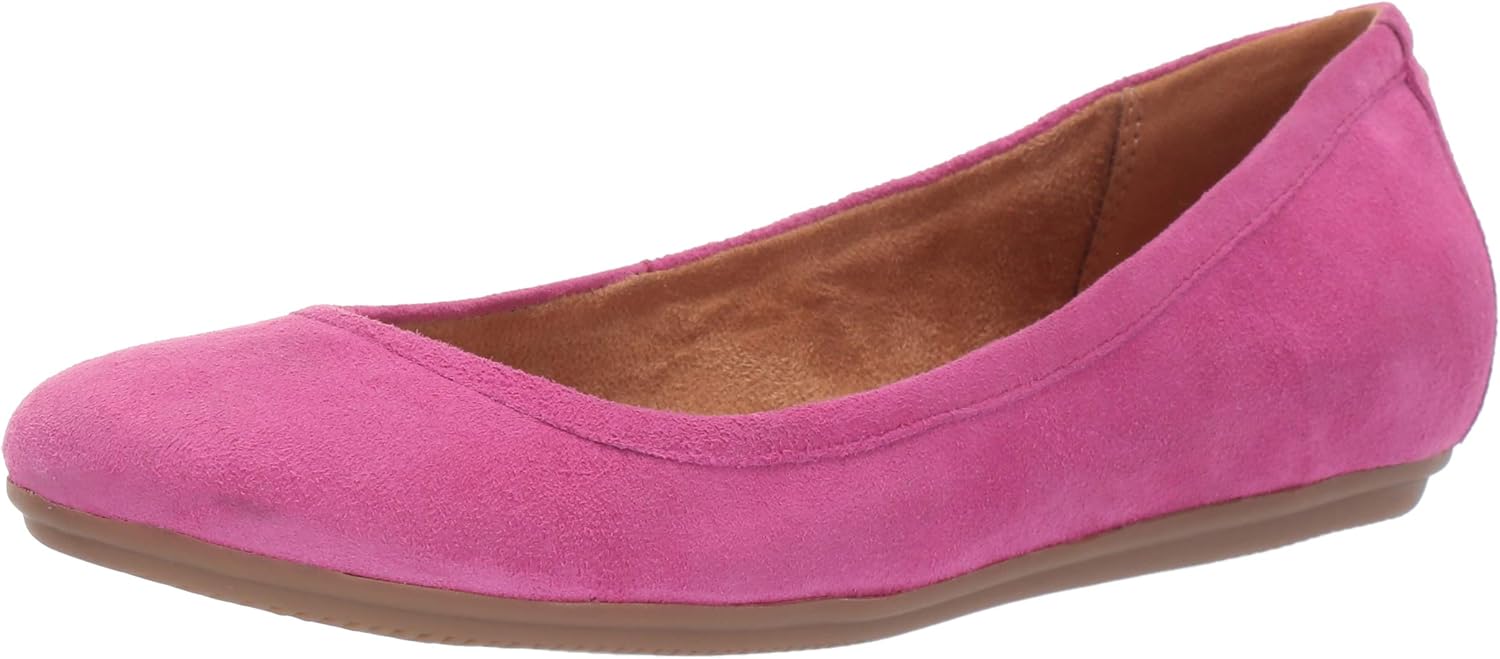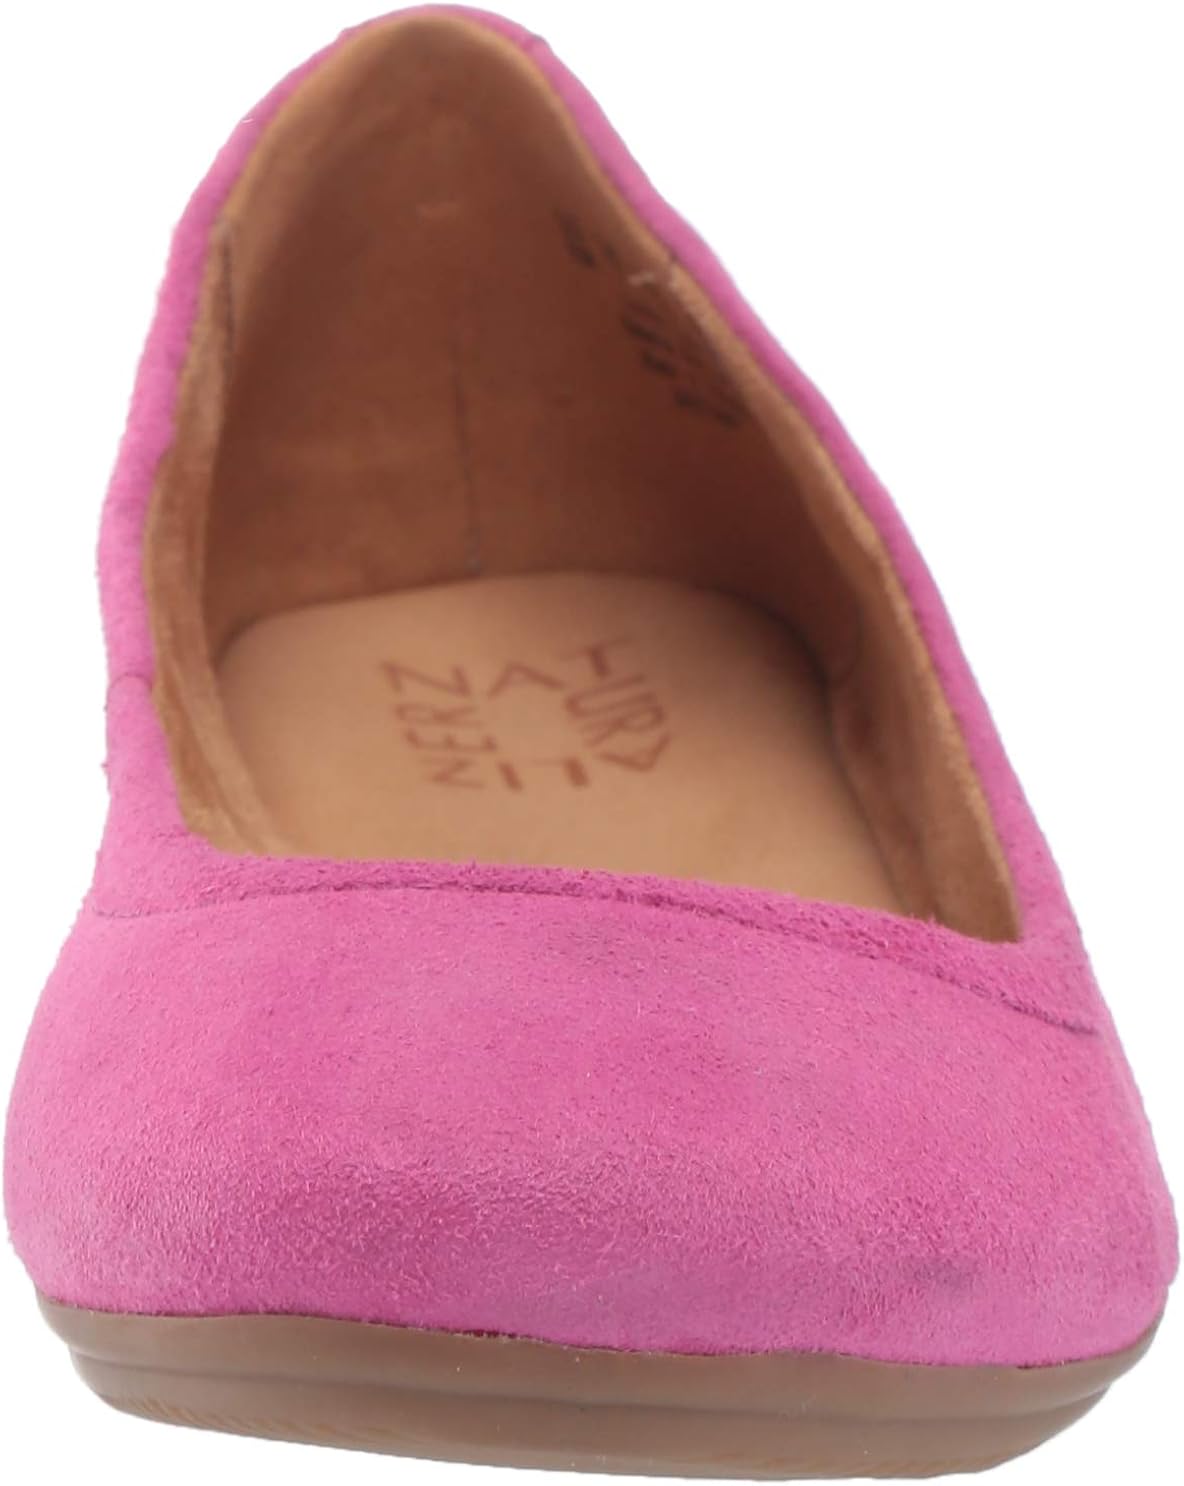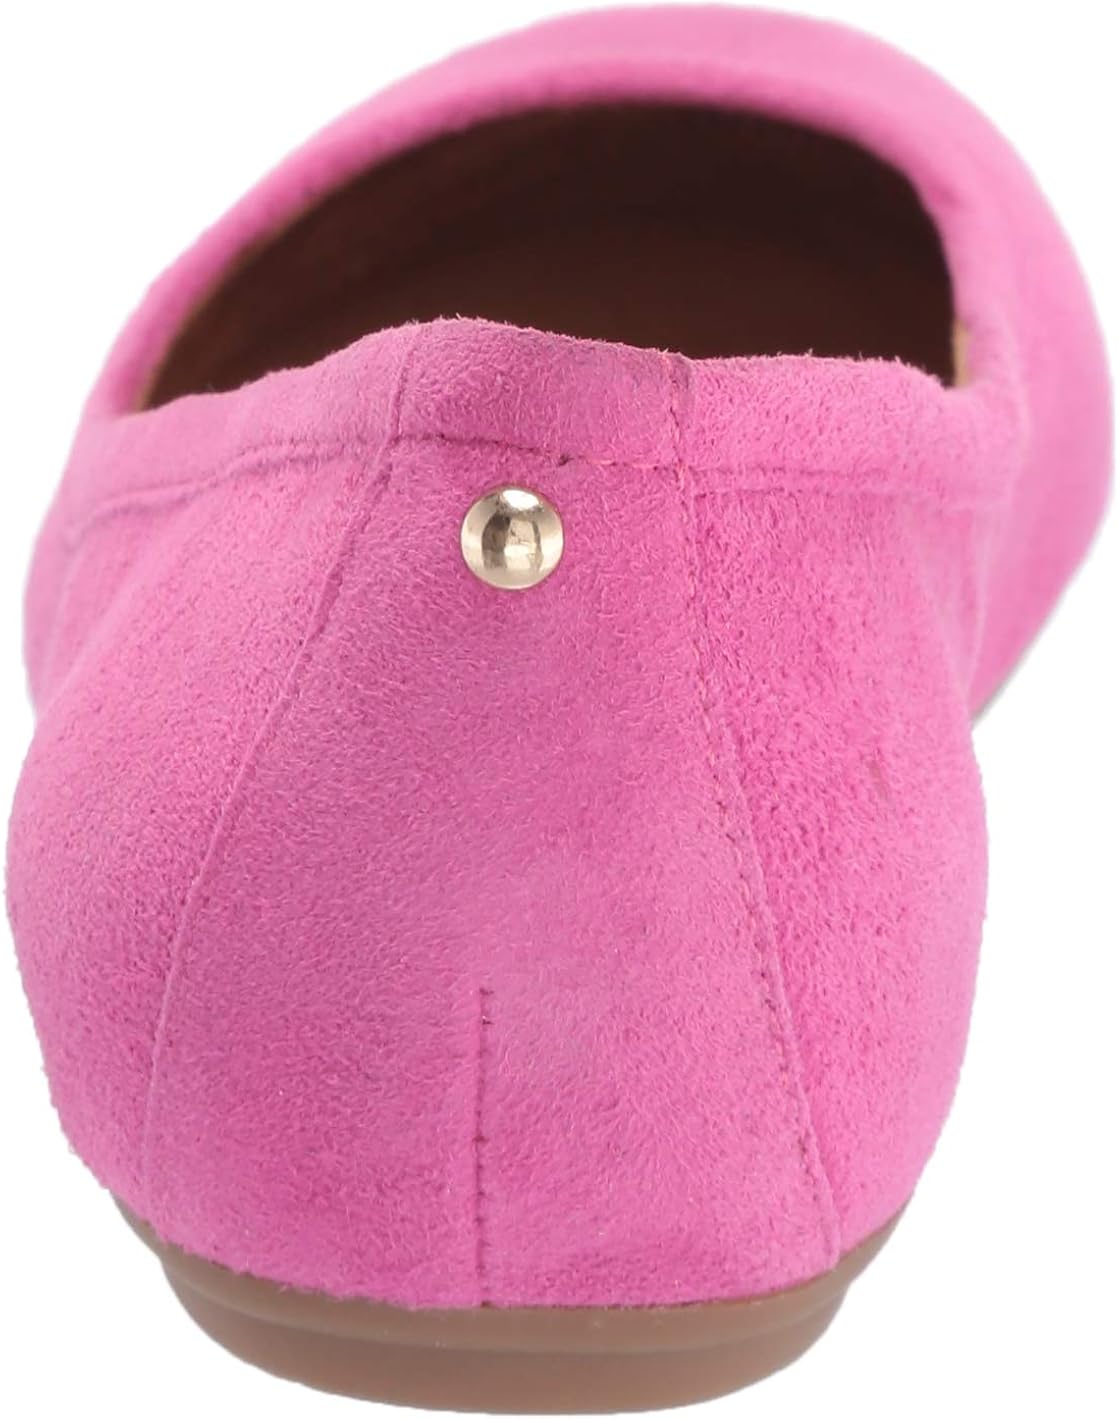
Naturalizer Brittany Ballet Flat, Pink Suede, 10 W US
Category: AMAZON FASHION
Do not leave the house without this perfect little ballet flat which will instantly become your favorite pair of shoes . Naturalizer N5 Contour provides the ultimate comfort that you require.
Features: Imported | Man Made sole | Shaft measures approximately not_applicable from arch | Heel measures approximately 1.25 inches" | Leather | Imported | Synthetic sole | Shaft measures approximately not_applicable from arch | Heel measures approximately 1.25 inches" | 0.79 inch heel height | 0.43 inch platform | slip-on | mary-jane